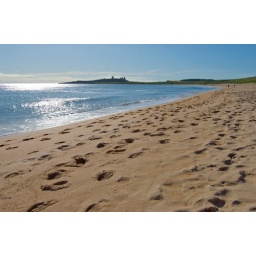
Morning stroll along Embleton beach with Dunstanburgh castle in background.